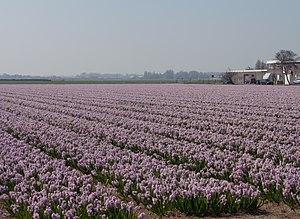
Voorhout est un village situé dans la commune néerlandaise de Teylingen, dans la province de la Hollande-Méridionale. Le 1ᵉʳ janvier 2005, le village comptait 14 972 habitants.